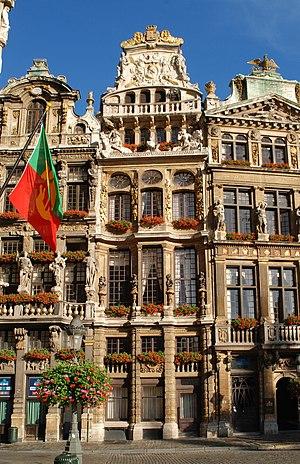
Belgique - Bruxelles - Maison du Cornet
Antoine Pastorana, ou plutôt Anthoen Pastoran voire Pastian, né à Saint-Trond dans le Pays de Liège en 1640 et décédé en 1702, est un architecte bruxellois dont le nom reste attaché à la construction de la "plus belle place du monde", cette Grand-Place de Bruxelles connue dans le monde entier mais dont les créateurs, architectes, sculpteurs et maîtres d'œuvre n'ont fait l'objet que de peu de recherches biographiques.
À Bruxelles, comme dans de nombreuses villes européennes, la plupart des maisons avait, dès le Moyen Âge, un nom qui servait à l'identifier.
La « Maison du Cornet », ou « Maison de la Frégate », est une maison de style baroque située au numéro 6 de la Grand-Place de Bruxelles en Belgique, entre les maisons de la Louve et du Renard, sur le côté nord-ouest de la place.